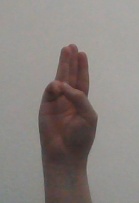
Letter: thaa